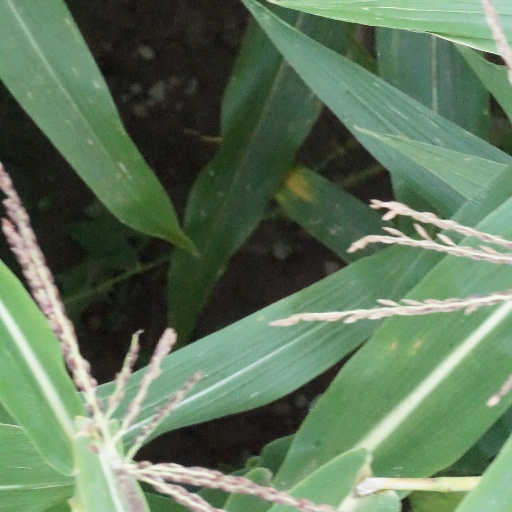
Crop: maize; corn